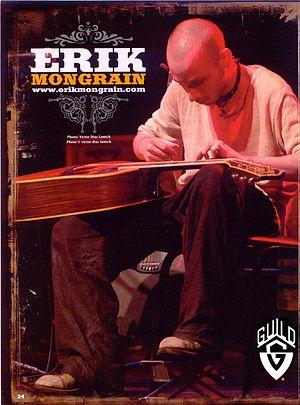
Erik Mongrain live au Club Soda de Montréal pour Catalogue Guild par Victor Diaz Lamich Italiano: Erik Mongrain da Victor Diaz Lamich
Erik Mongrain, né le 12 avril 1980 à Montréal, au Québec, est un guitariste et compositeur. Reconnu pour son style acoustique original, il exploite une technique de tapping à deux mains sur guitare électro-acoustique.